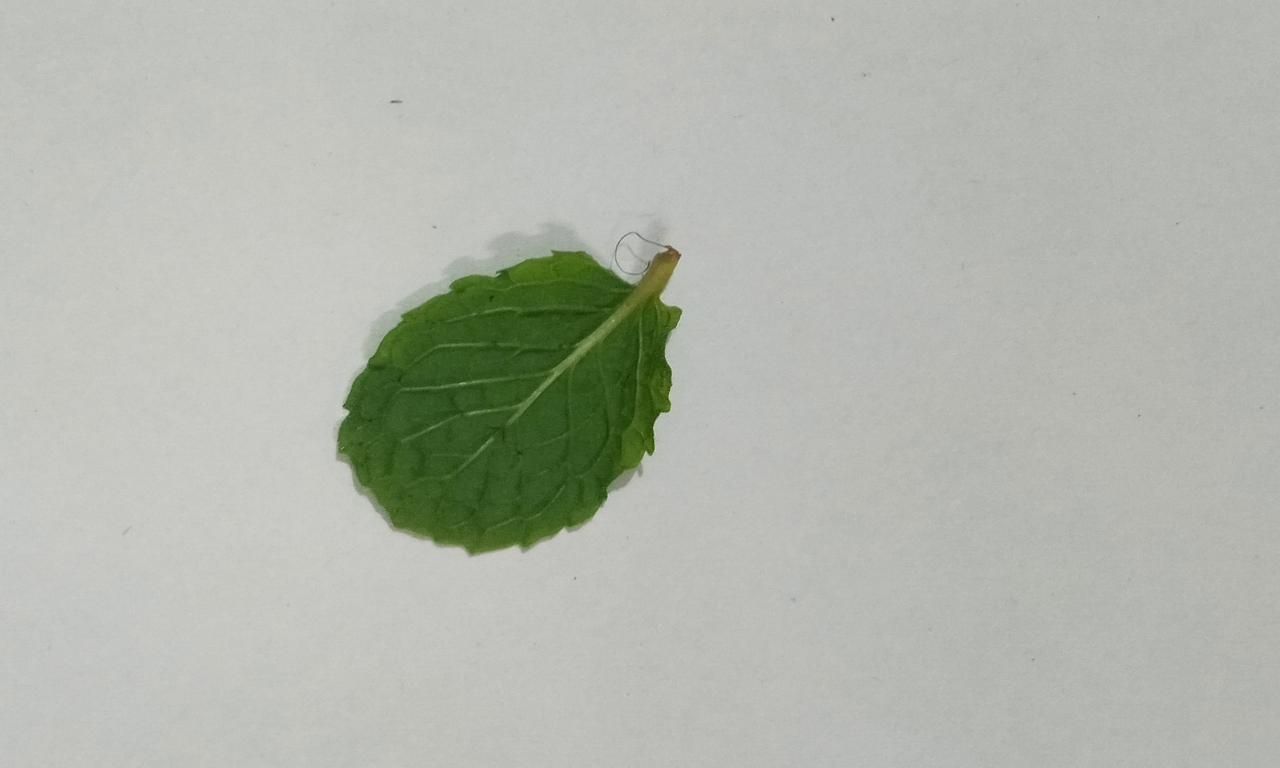
Label: Fresh